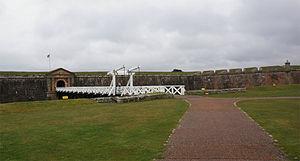
Fort George est une grande forteresse du XVIIIᵉ siècle près d'Ardersier, au nord-est d'Inverness dans la région des Highlands en Écosse. Il a été construit pour contrôler les Highlands écossais au lendemain de la montée jacobite de 1745, remplaçant un fort George à Inverness construit après la levée jacobite de 1715 pour contrôler la région. La forteresse actuelle n'a jamais été attaquée et est restée utilisée en permanence comme garnison.